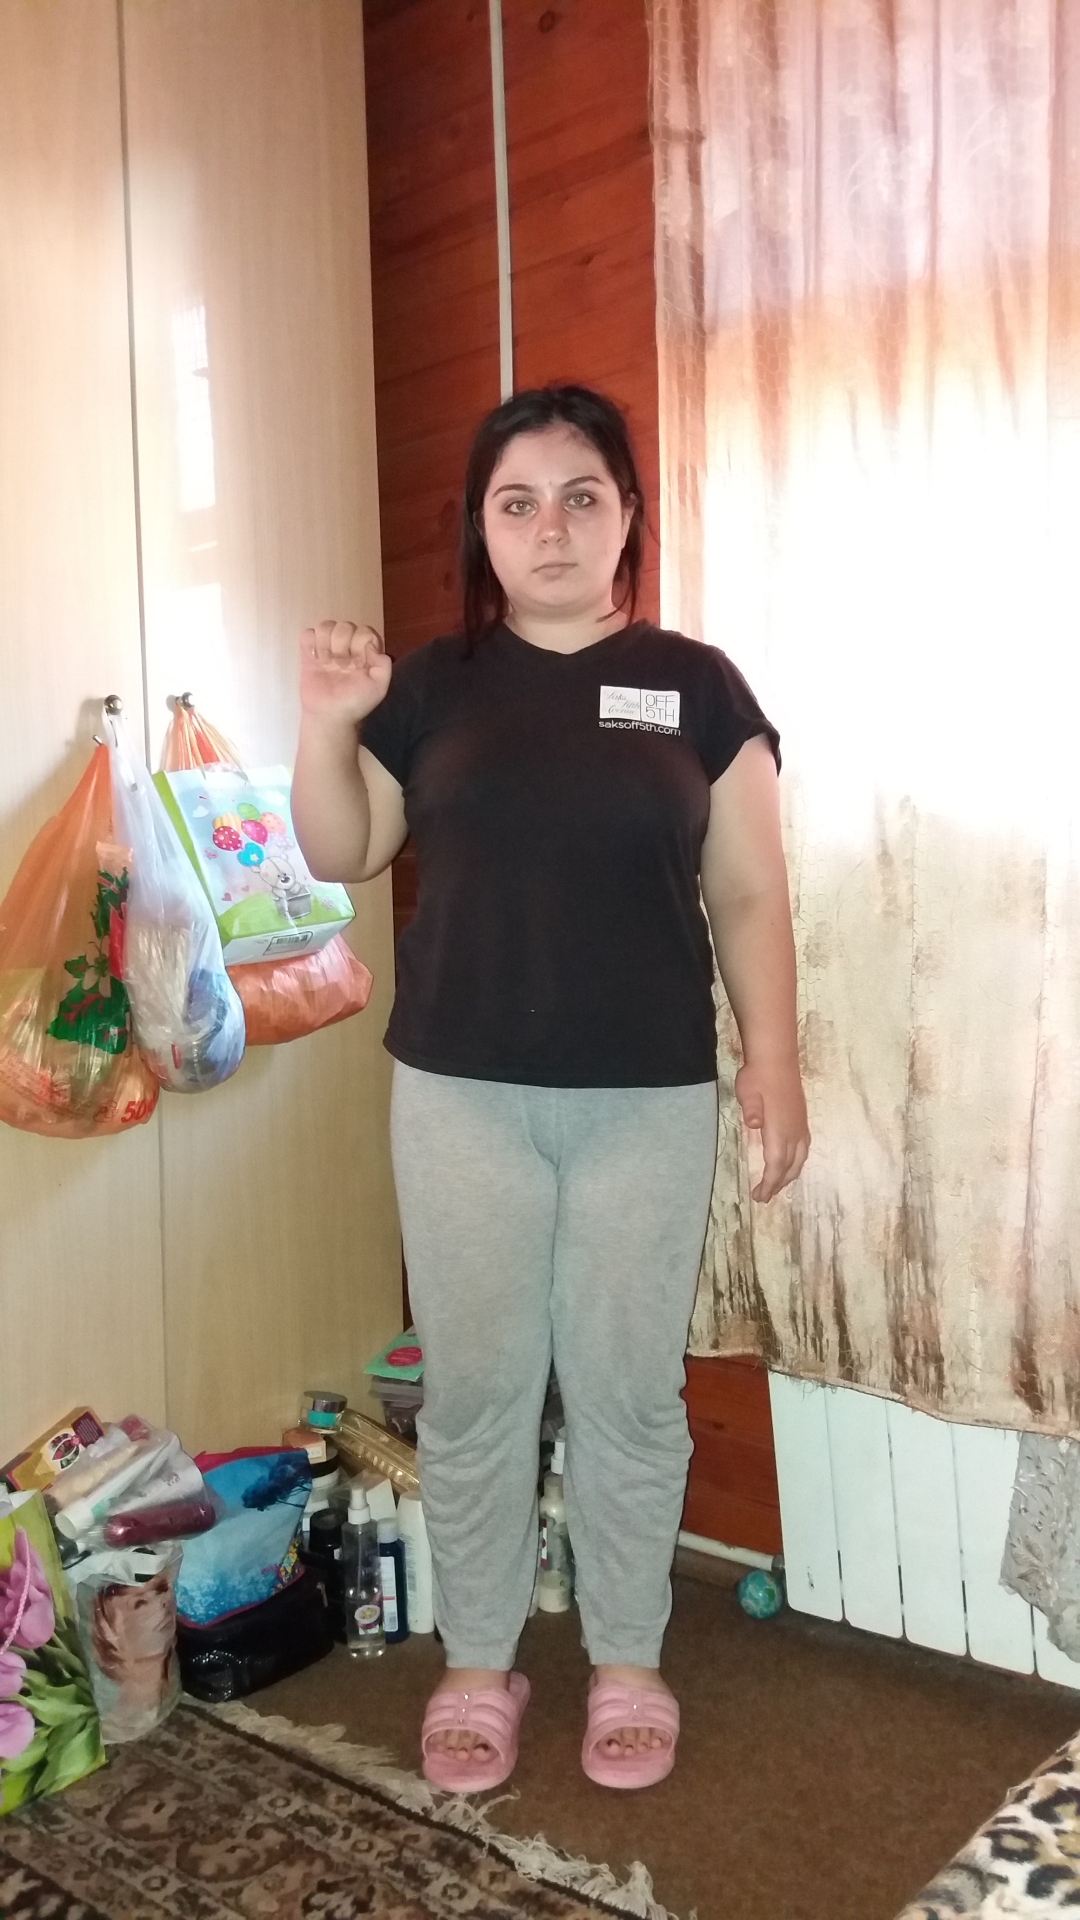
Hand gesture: fist